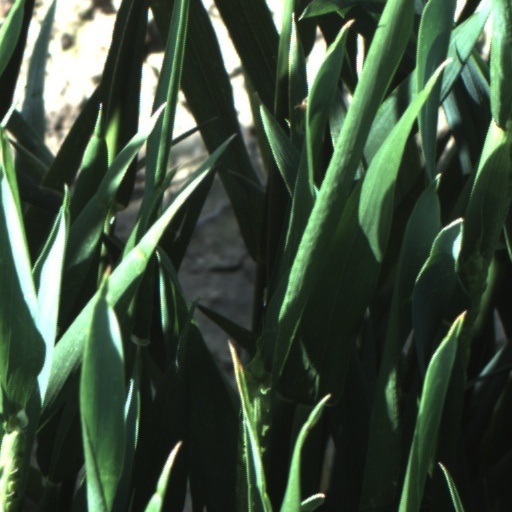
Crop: wheat